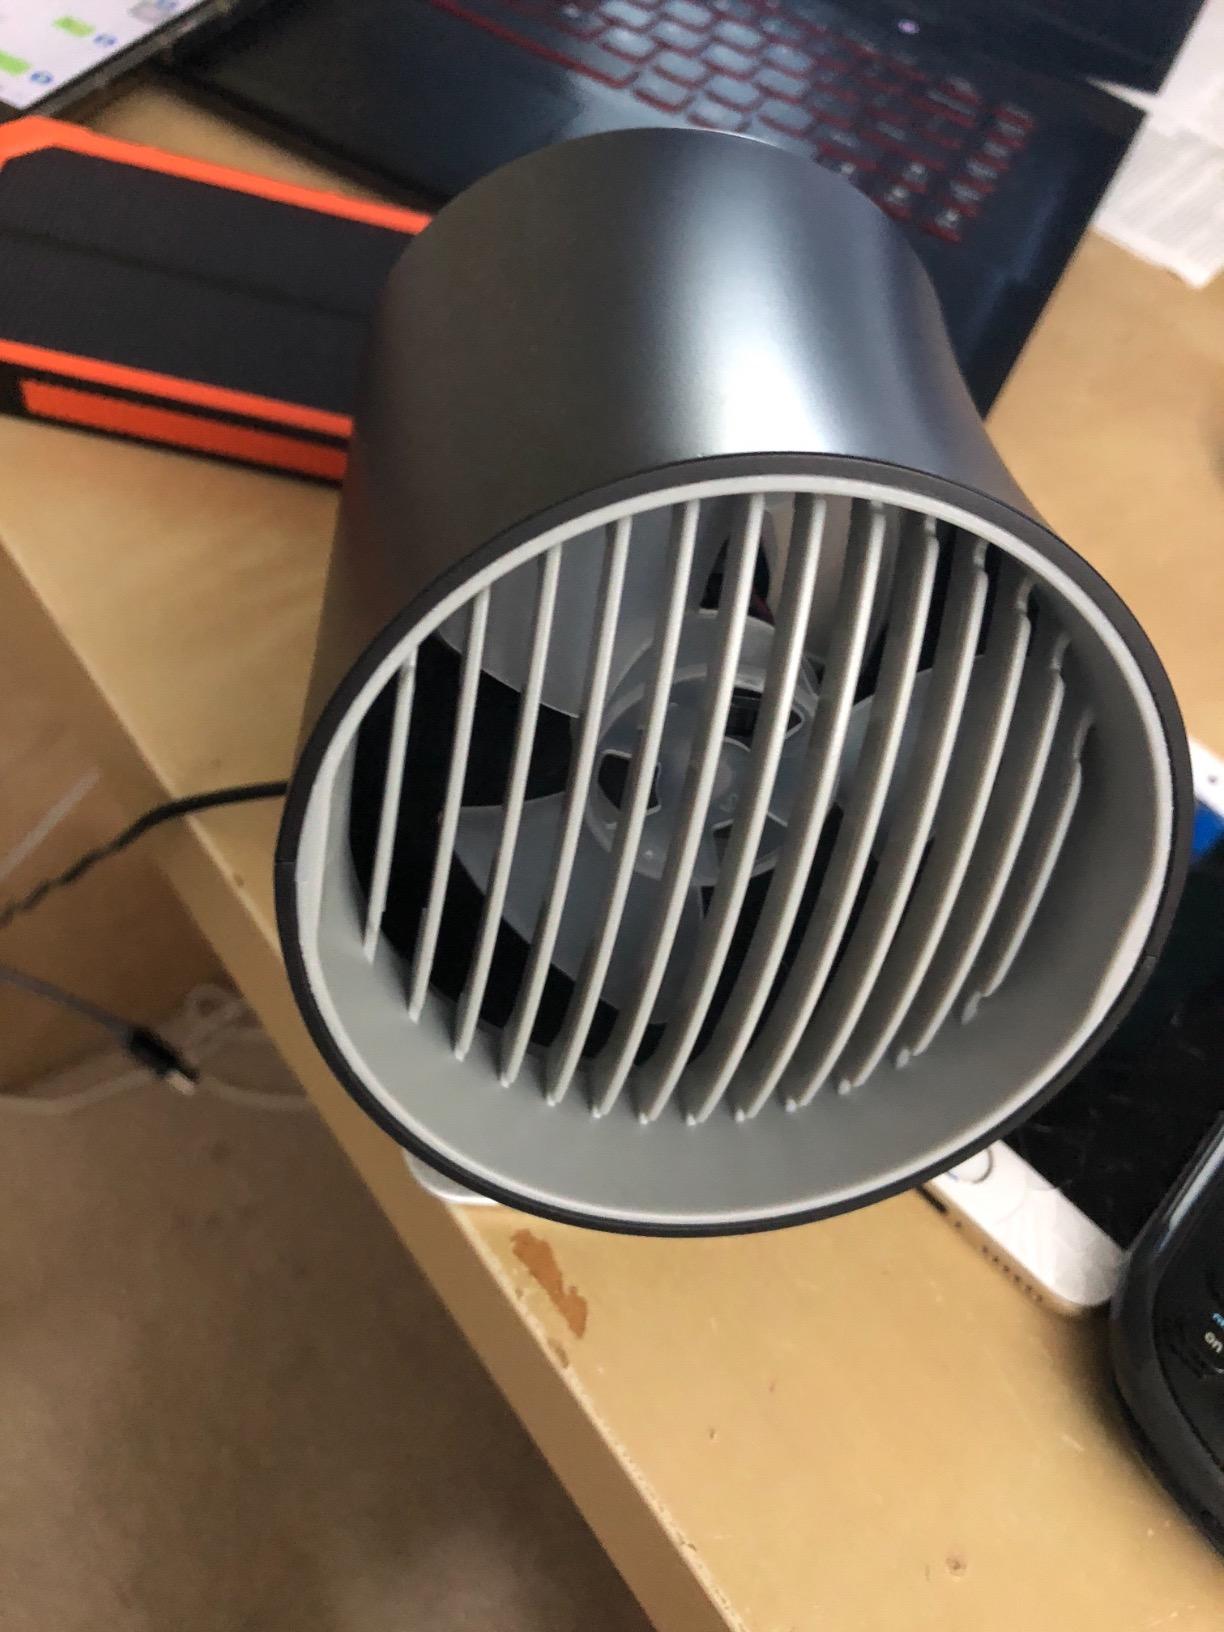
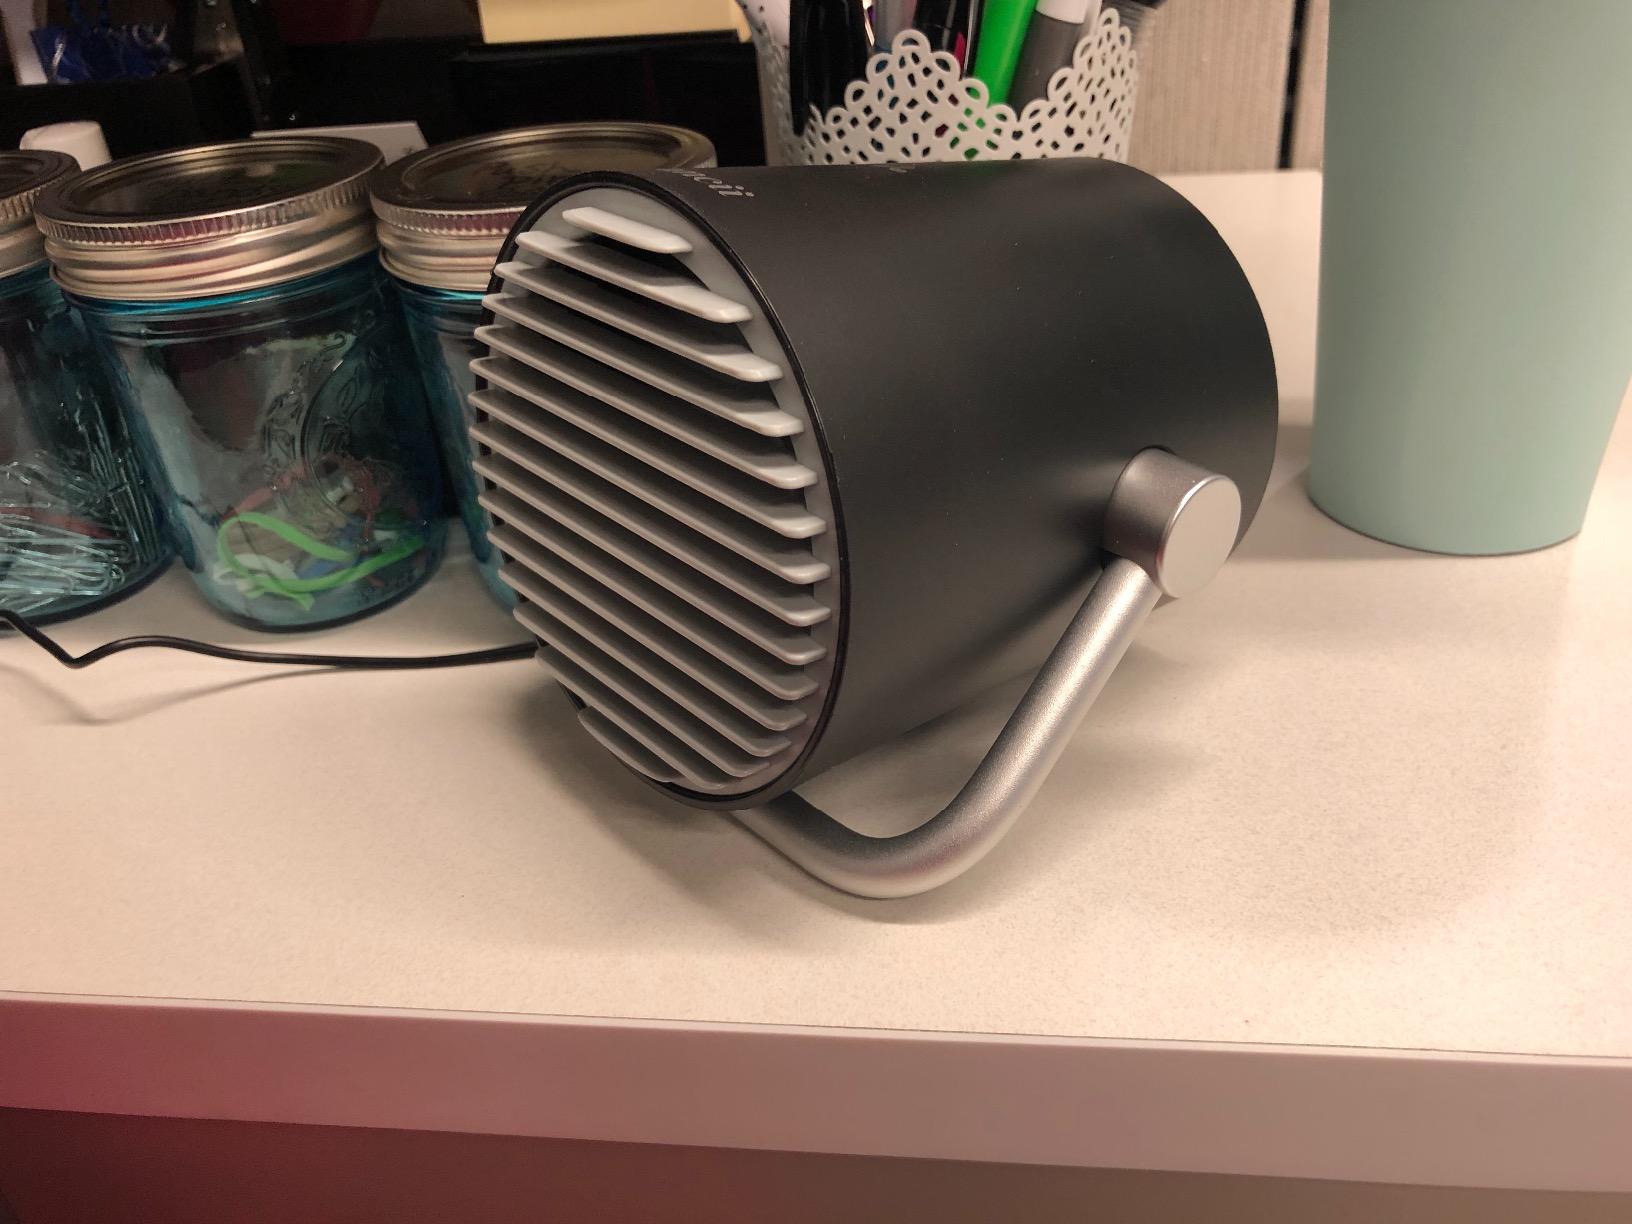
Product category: fan
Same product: no